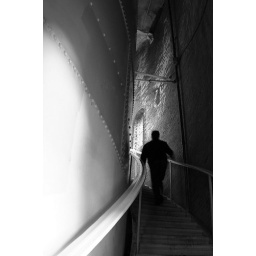
going up the old water tower in Volunteer Park